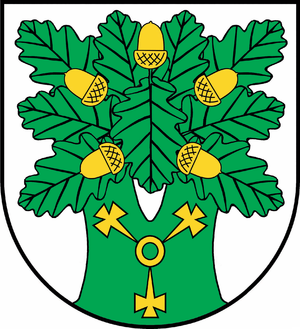
La voïvodie de Ciechanów était une unité de division administrative et un gouvernement local de Pologne entre 1975 et 1998.
Ojrzeń est une gmina rurale du powiat de Ciechanów, dans la Voïvodie de Mazovie, dans le centre-est de la Pologne.